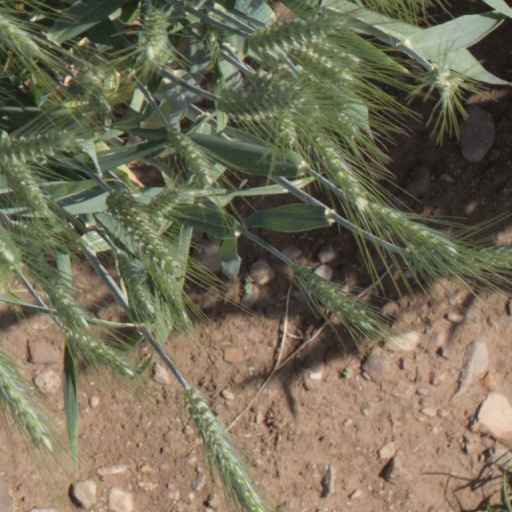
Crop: wheat